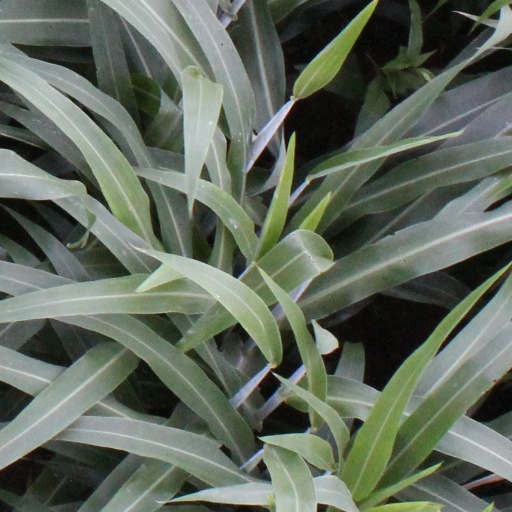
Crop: sorghum